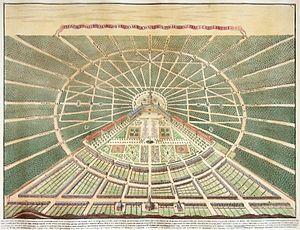
Karlsruhe, en français Carlsruhe, est une ville d'Allemagne, située dans le Land de Bade-Wurtemberg. Elle est le siège du Tribunal constitutionnel fédéral et de la Cour fédérale de justice. Au 31 décembre 2015, la ville comptait 307 755 habitants, ce qui en fait la deuxième ville du Bade-Wurtemberg après Stuttgart et avant Mannheim.